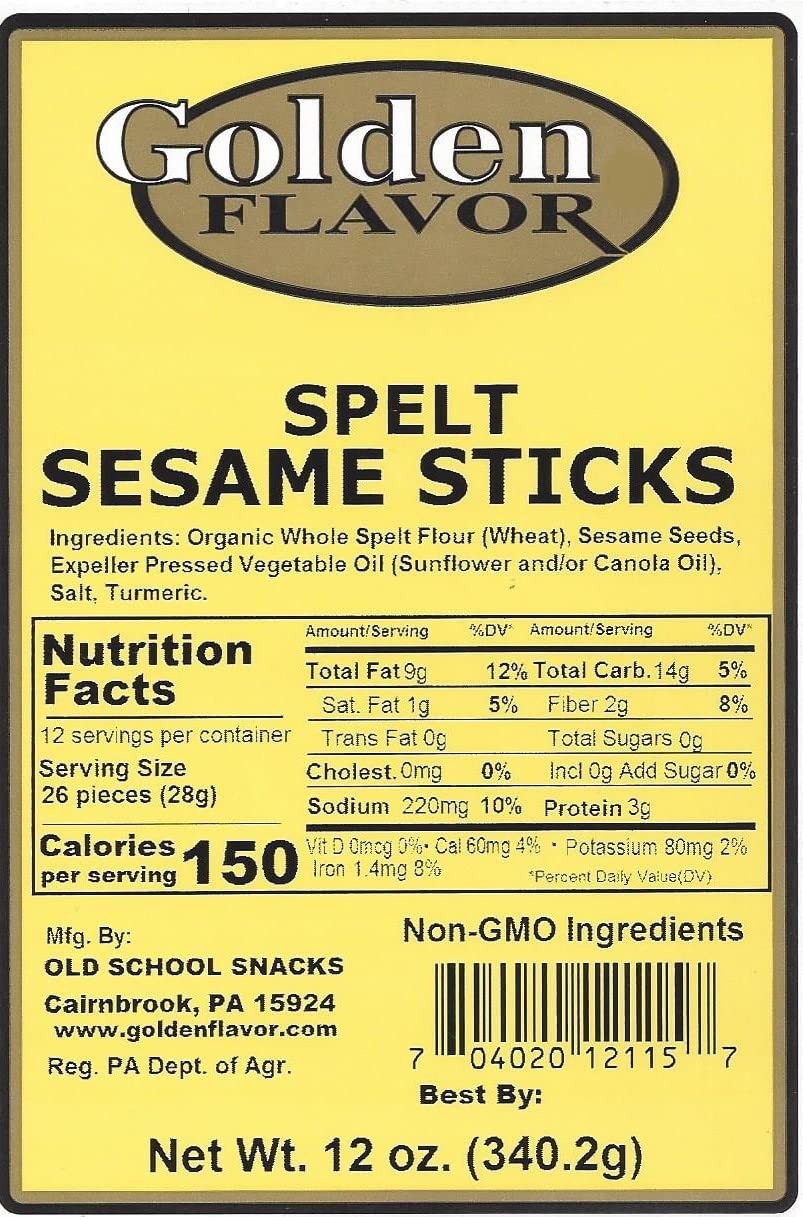
Item Name: Golden Flavor - Spelt Sesame Sticks - 12oz bags (5 Pack)
Bullet Point 1: 12 oz Bags of Spelt Sesame Sticks
Bullet Point 2: Made with all natural and non-GMO ingredients
Bullet Point 3: Enjoy these sticks with your favorite dips
Bullet Point 4: Delicious on salads and in soups
Product Description: Growing in popularity because of its nutritional content, Spelt is an ancient grain that some people with wheat intolerance may be able to eat. It provides a nutty, subtle taste. Made with Organic Whole Grain Spelt Flour (wheat).Made with non-GMO ingredients.
Value: 60.0
Unit: Ounce

Price: 40.06